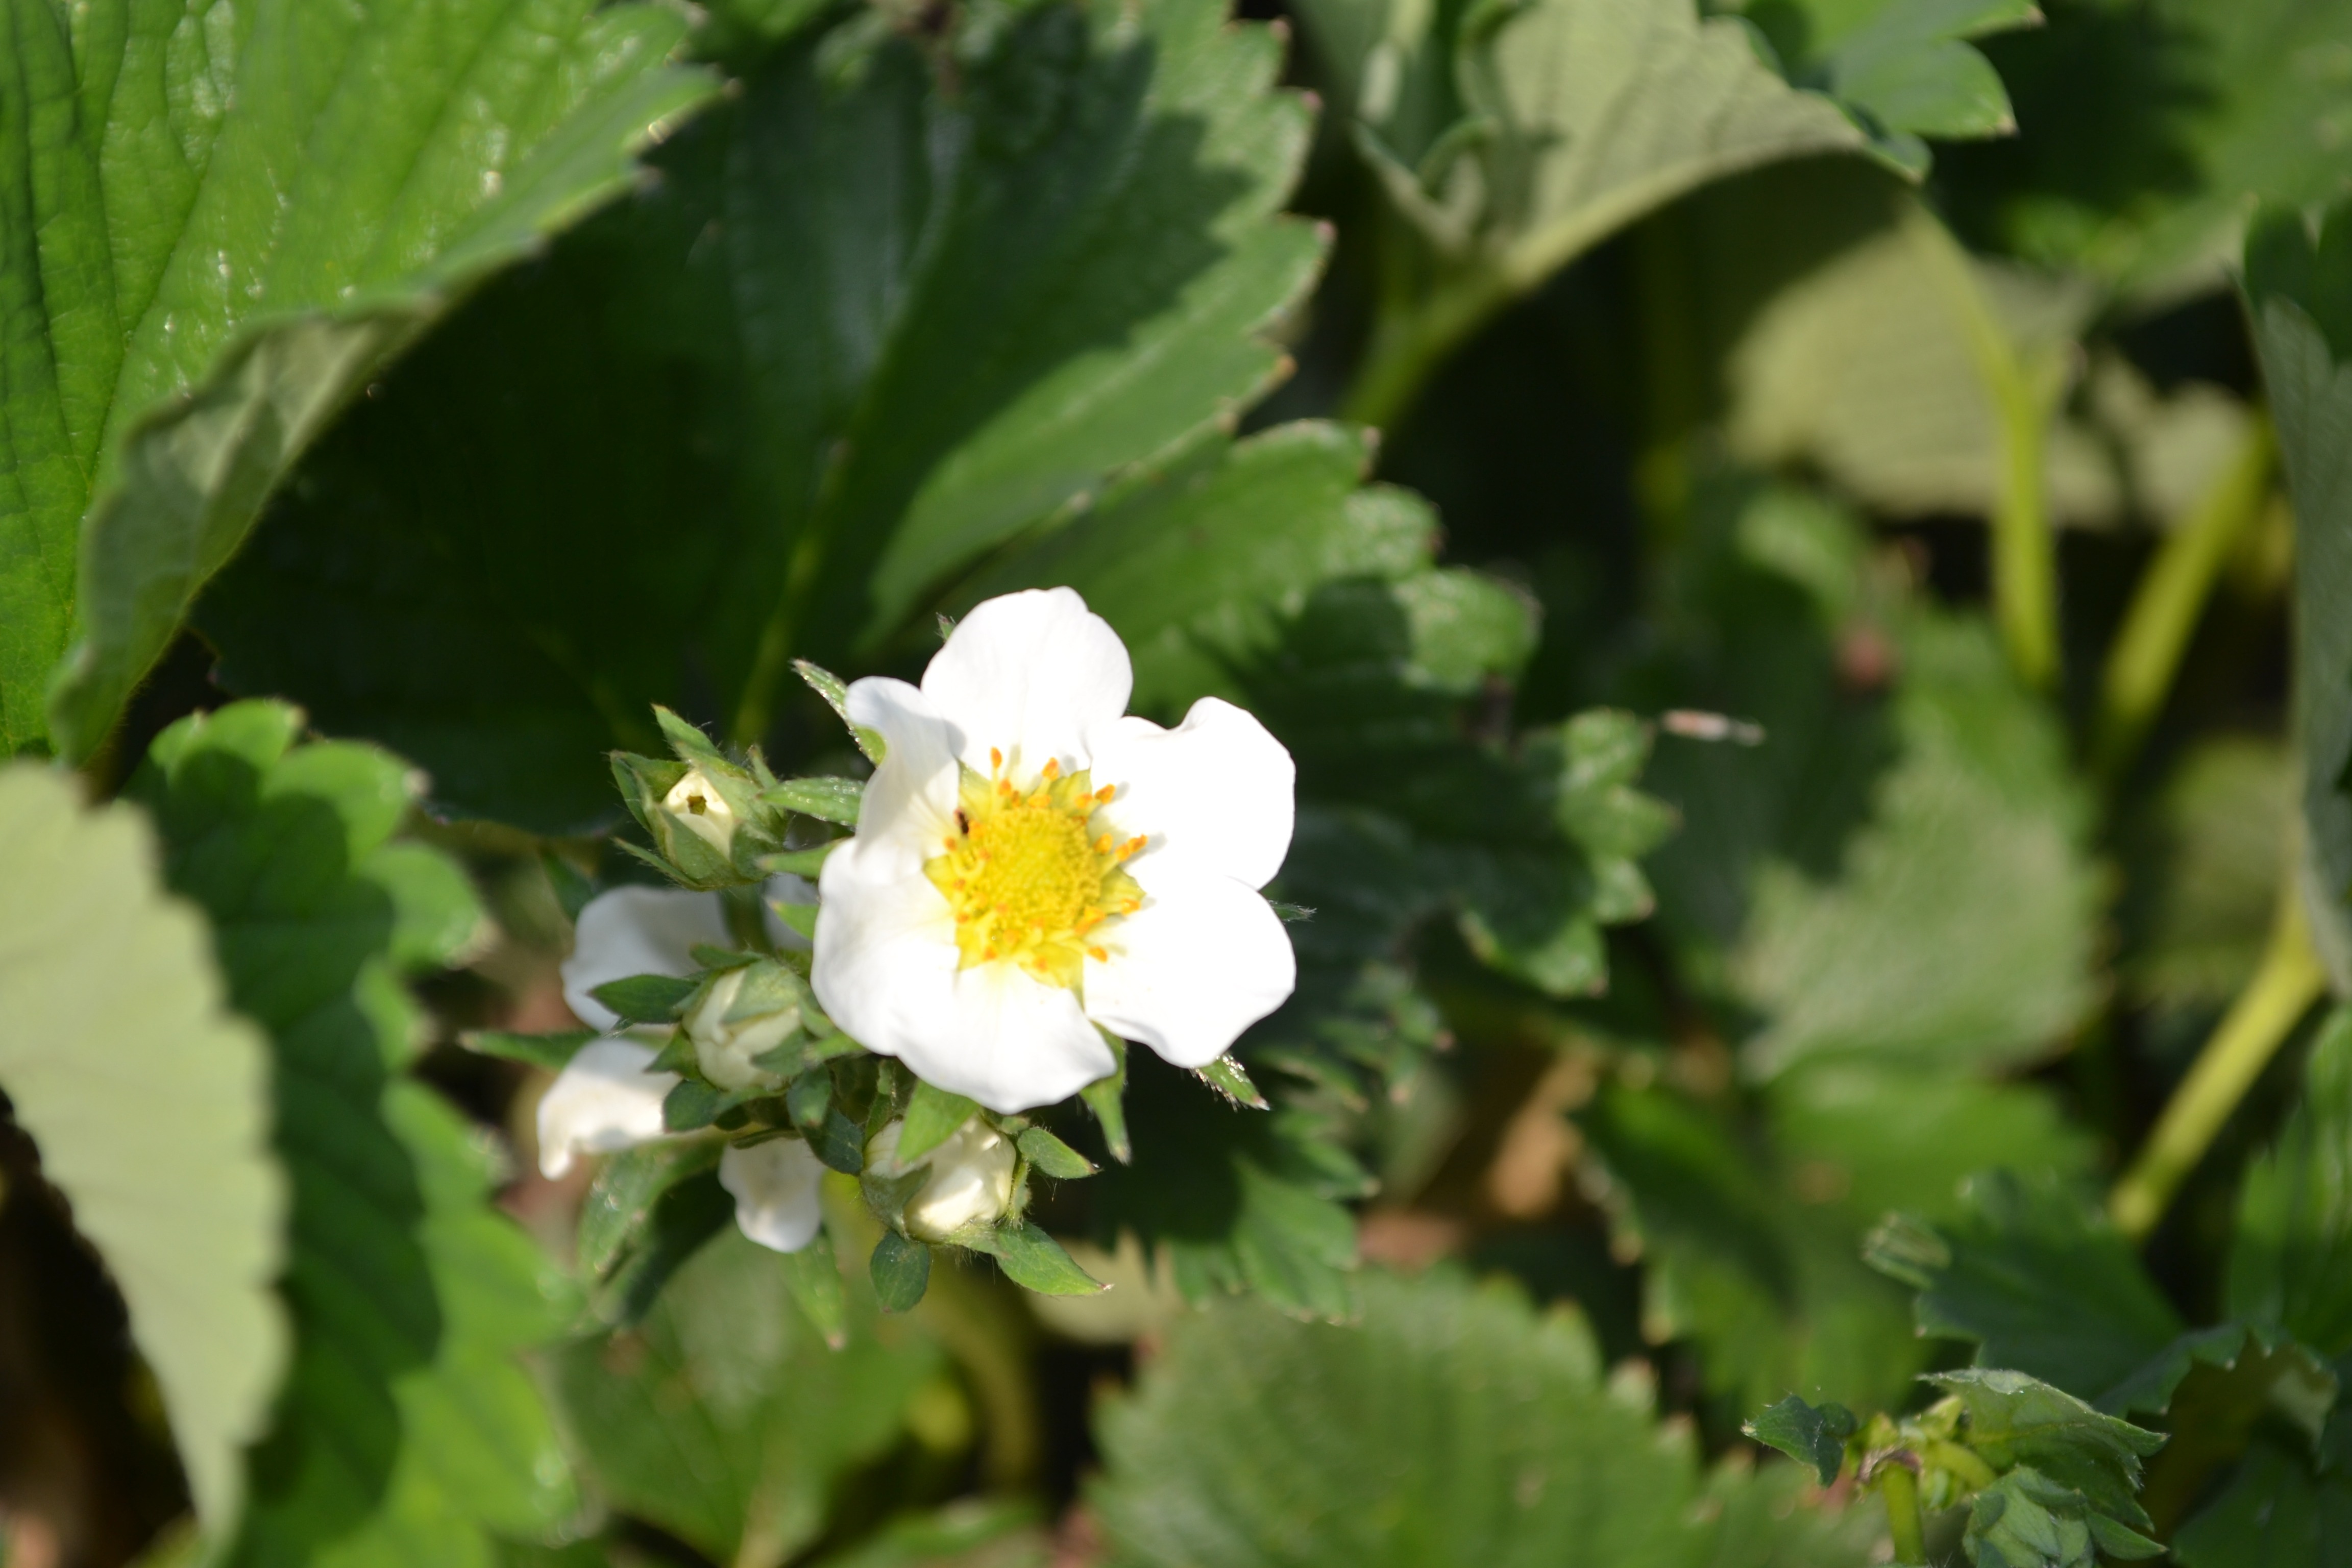
plant, white, flower, rose, green, botany, yellow, garden, flora, strawberry, wildflower, flowering plant, rose family, annual plant, land plant, thimbleberry